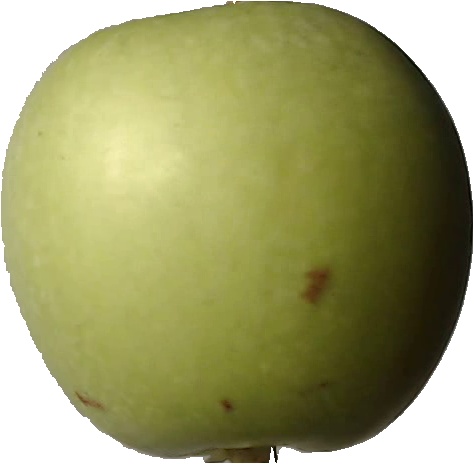
Label: apple_granny_smith_1